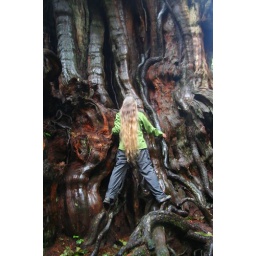
Lorna on one of the biggest red cedar trees in the world, near Kalaloch, Washington Coast.